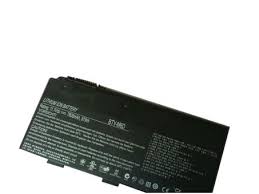
Waste category: battery